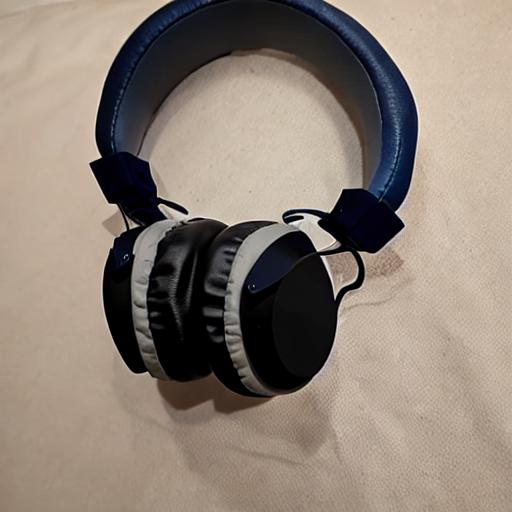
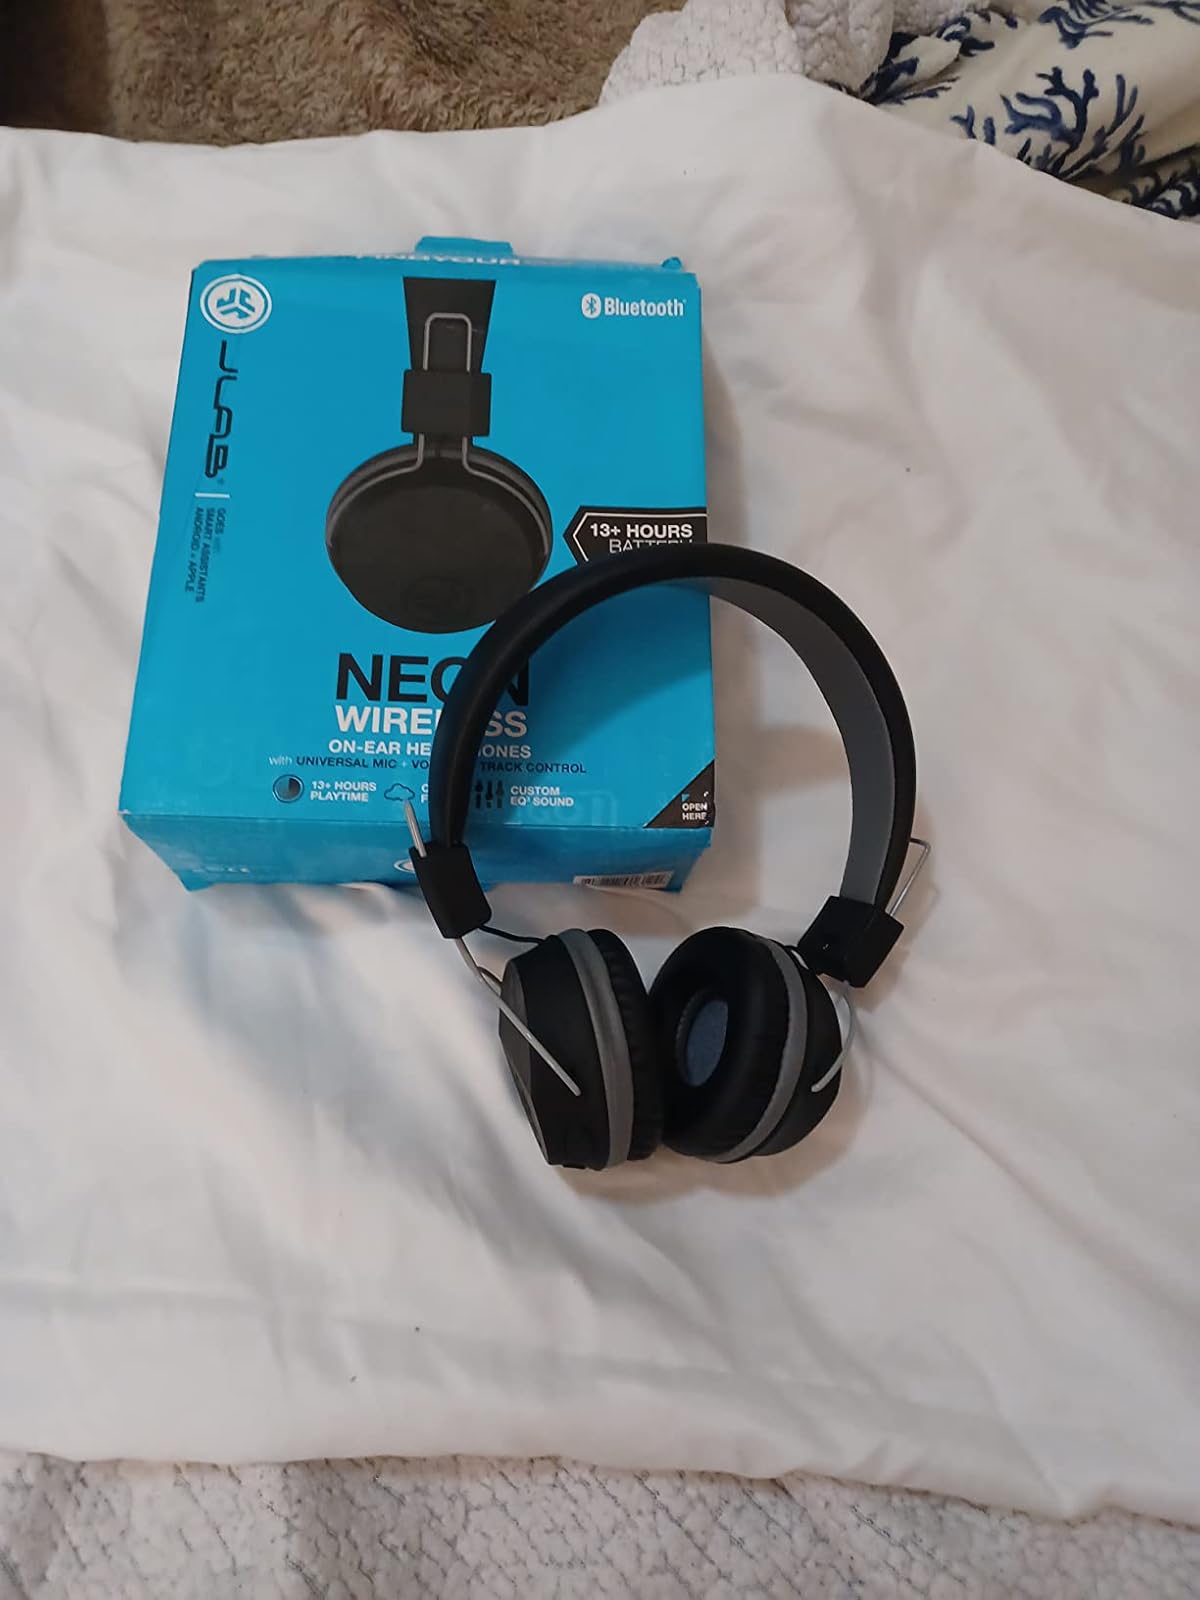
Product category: headphones
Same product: no